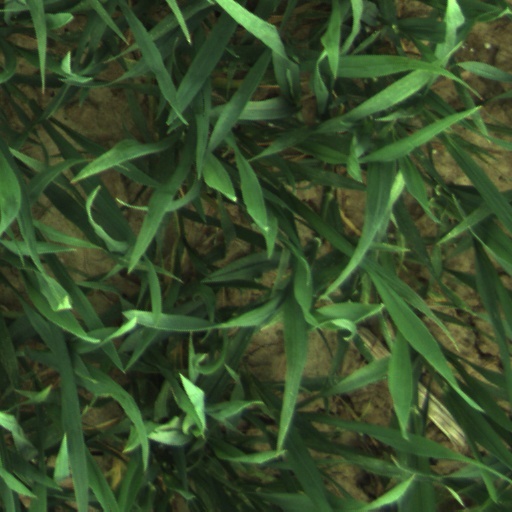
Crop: wheat